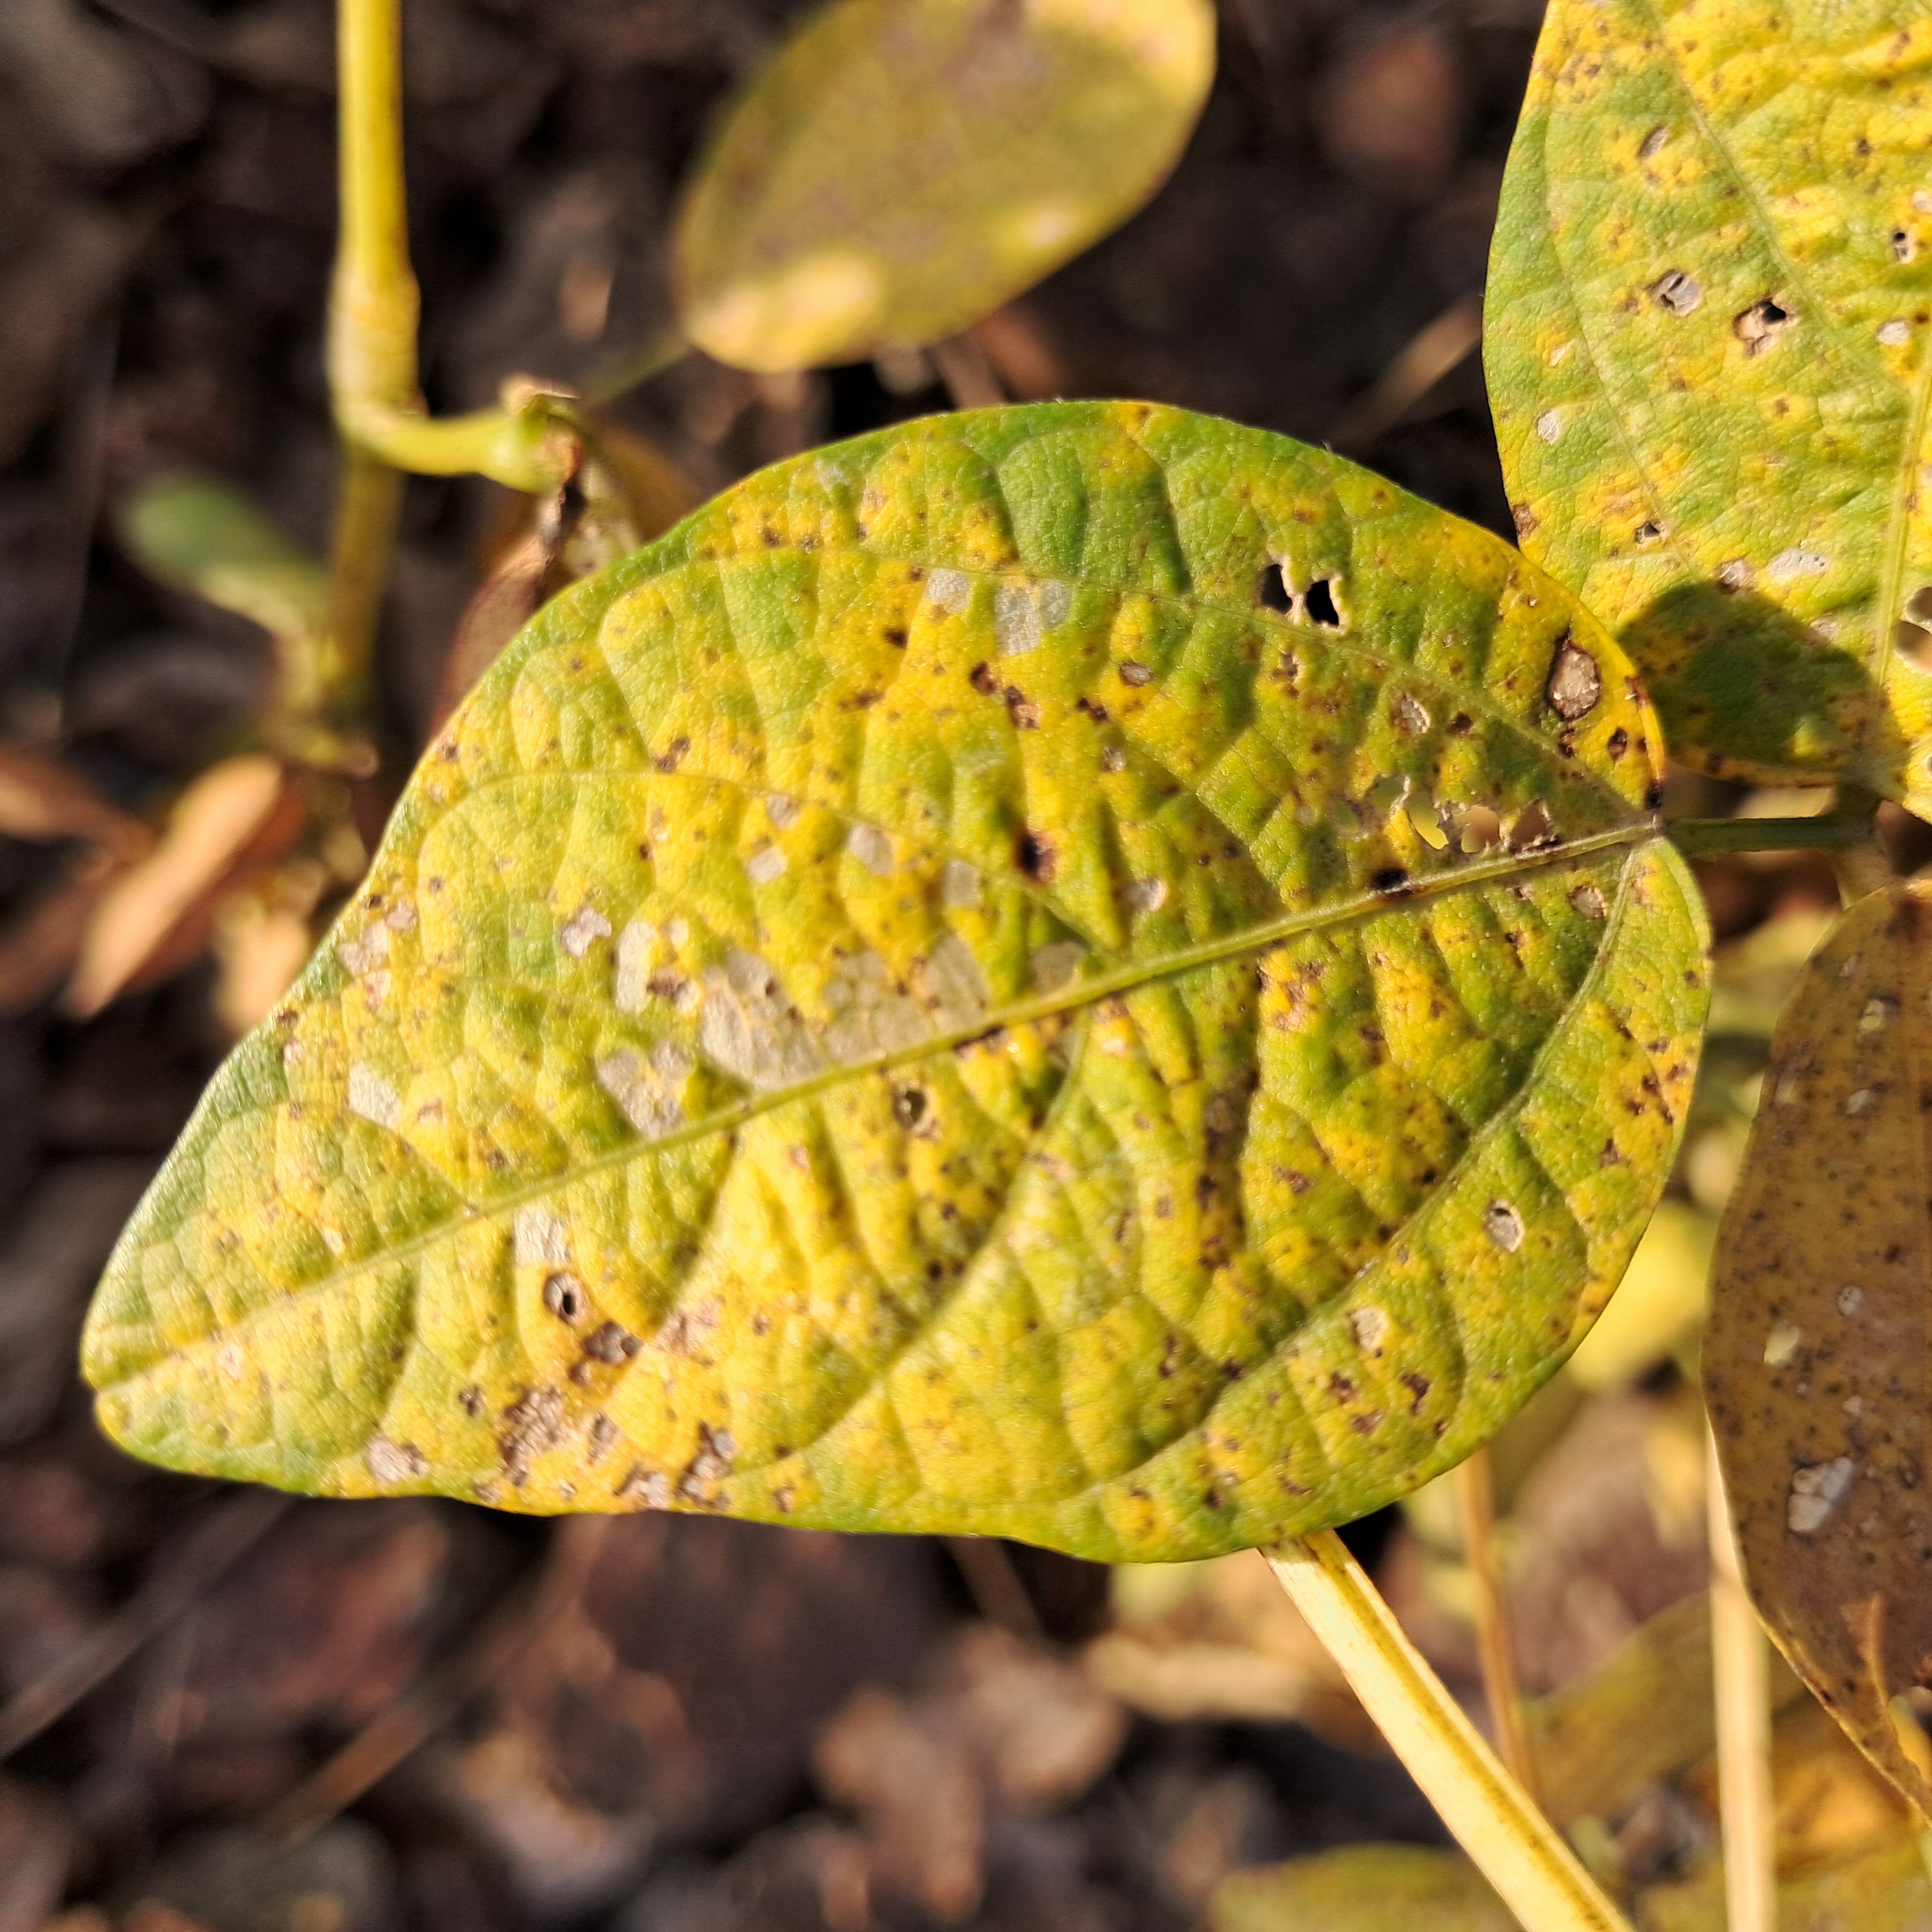
Label: Rust